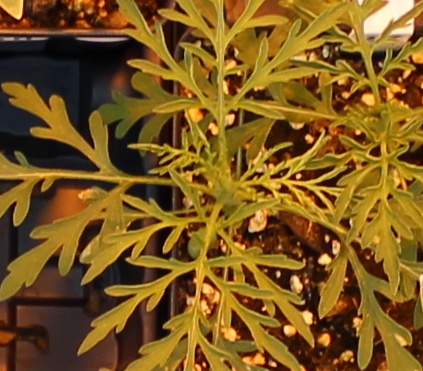
Label: Ragweed